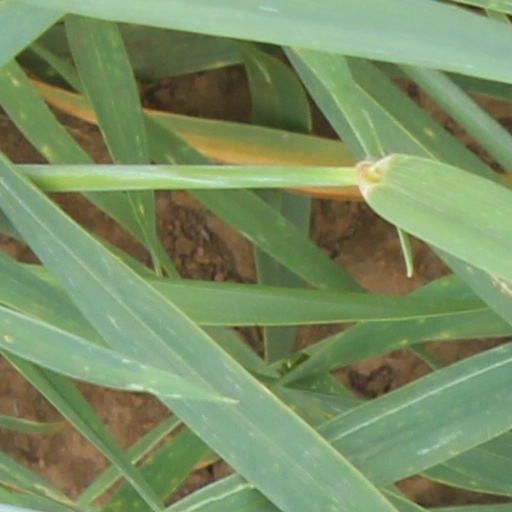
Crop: wheat